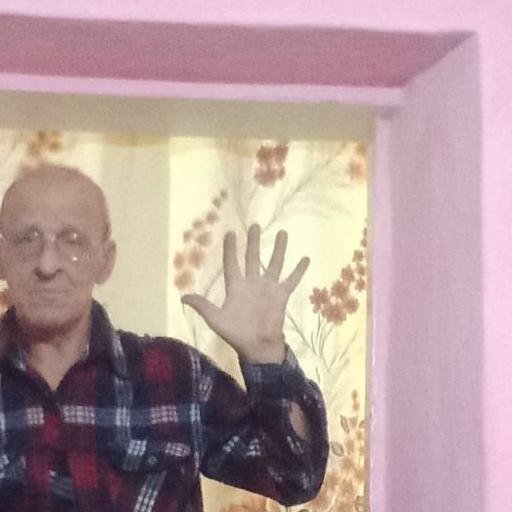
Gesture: palm